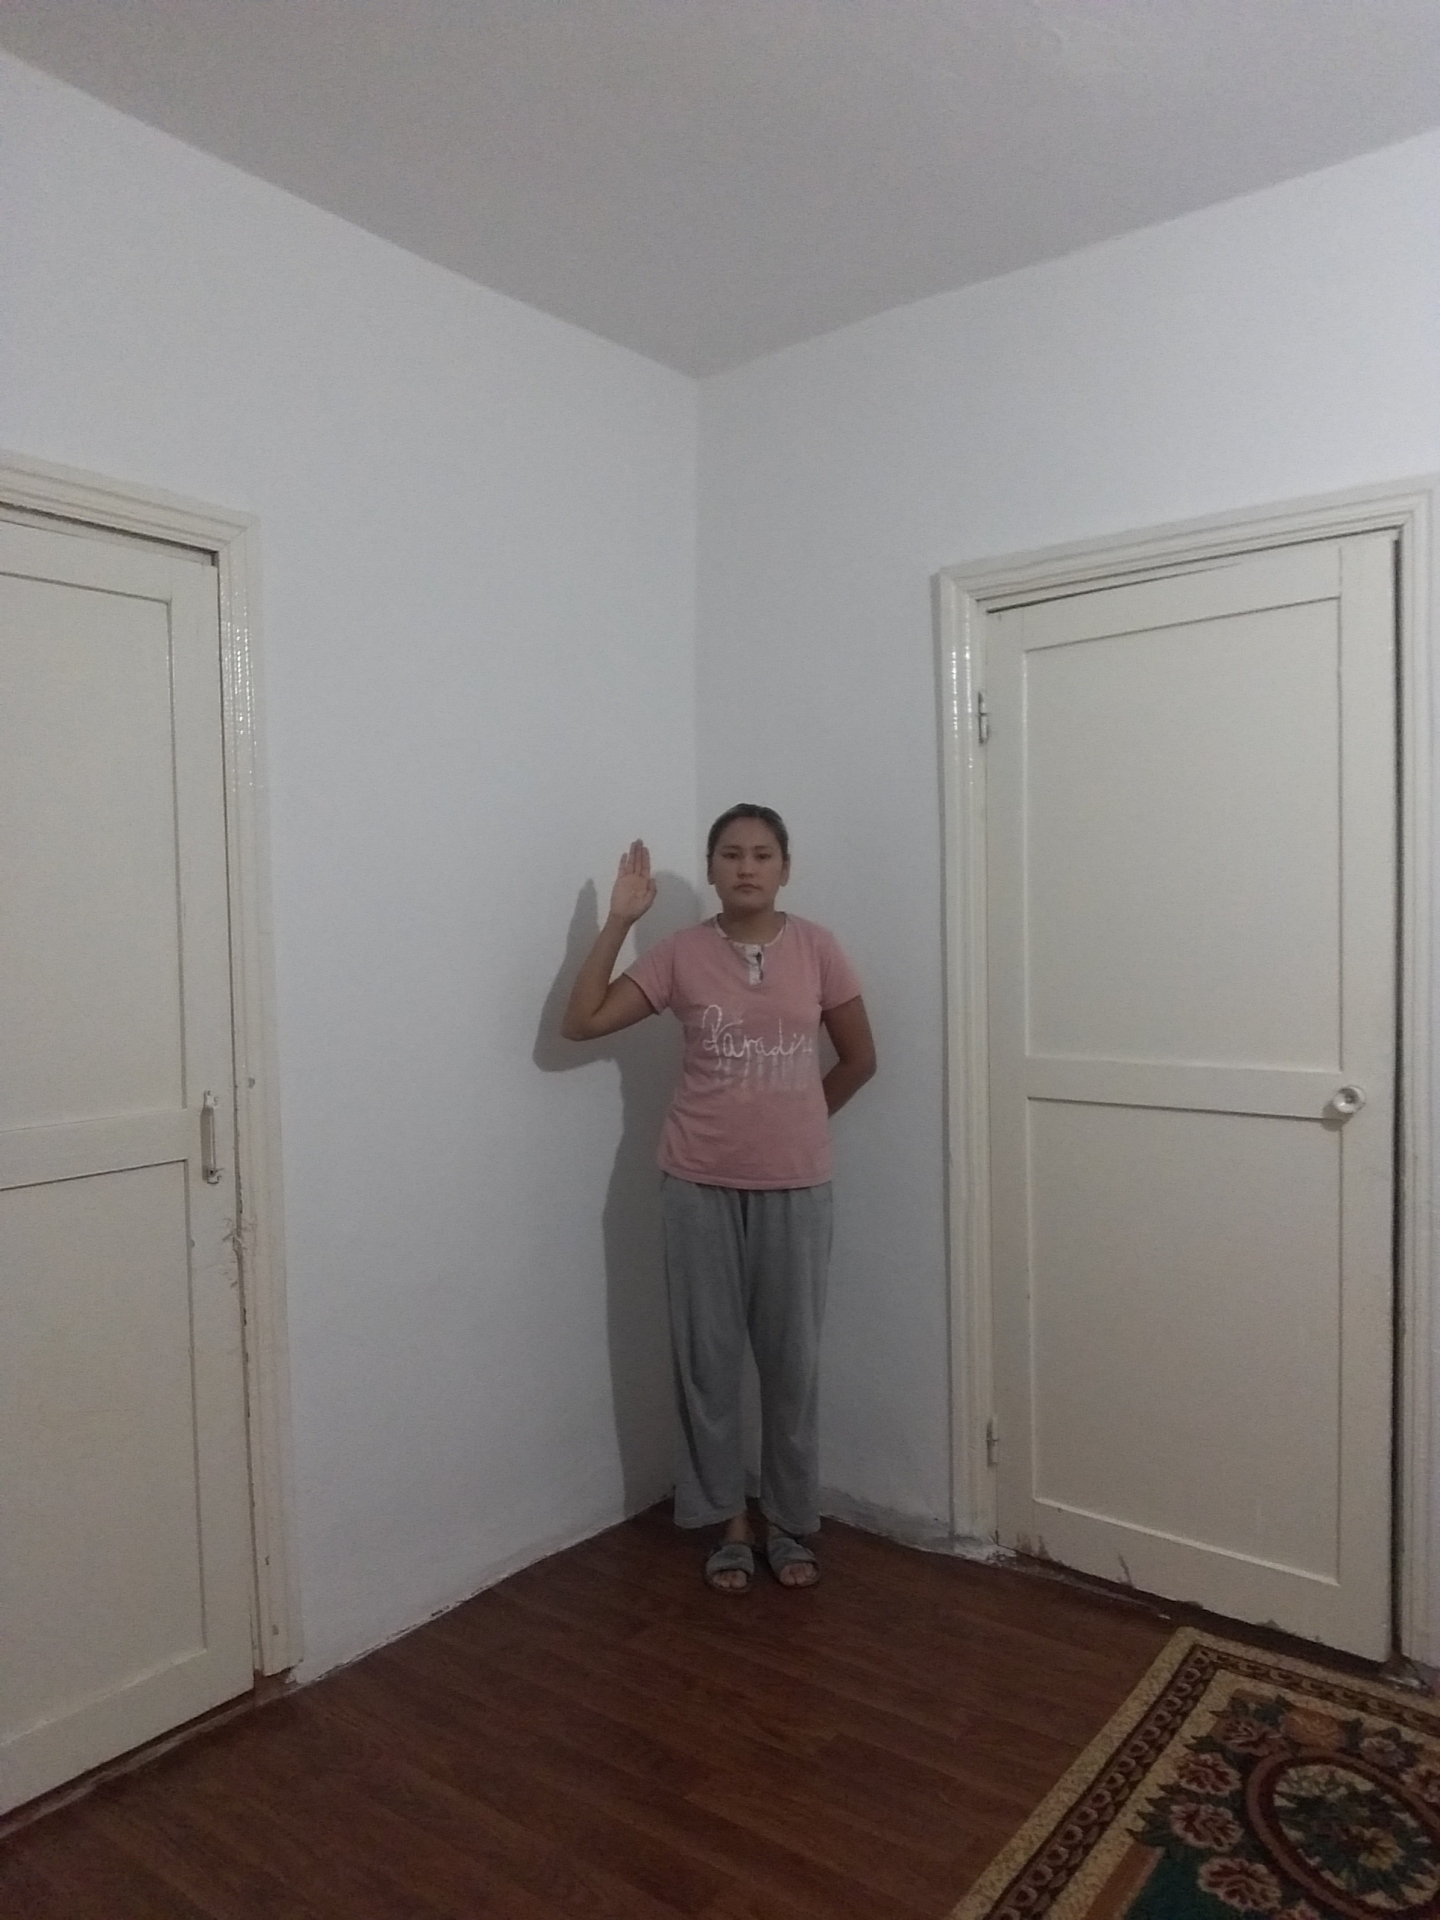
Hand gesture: stop